Hirsch Wolofsky

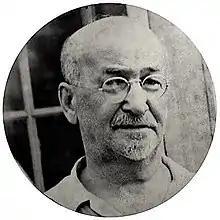
Hirsch Wolofsky

Hirsch (Harry) Wolofsky (1878–1949), was a Canadian Yiddish author, publisher/editor and business owner.